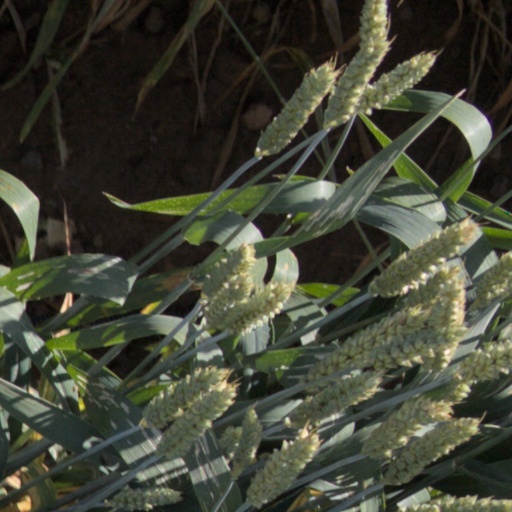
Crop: wheat